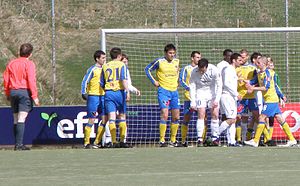
B71 Sandoy
B71 mod FC Suðuroy i 2010, da de spillede i Færøernes bedste division.
B71 Sandoy er en færøsk fodboldklub, som blev etableret den 1. januar 1970. De vandt det færøske mesterskab i 1989. Sidste gang de spillede i Færøernes top-division var i 2011, da de endte på sidste pladsen og rykkede ned i 1. deild. To år senere, i 2013, endte de på sidstepladsen i 1. deild og rykkede ned i 2. deild, hvor de spillede i 2014 og endte på andenplads og rykkede op i 1. deild igen, hvor de vil spille i 2015.